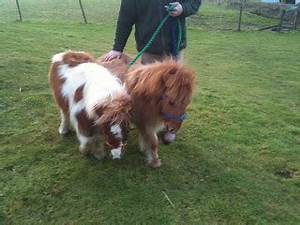
Label: sheep